Question: What is near the chair?
Tambaya: Me ke kusa da kujera?
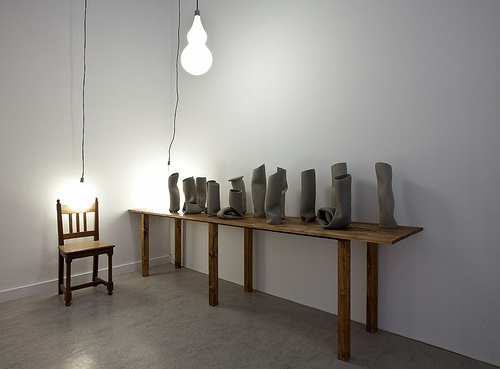
Answer: Light.
Amsa: Haske.